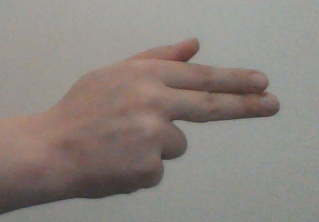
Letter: ghain